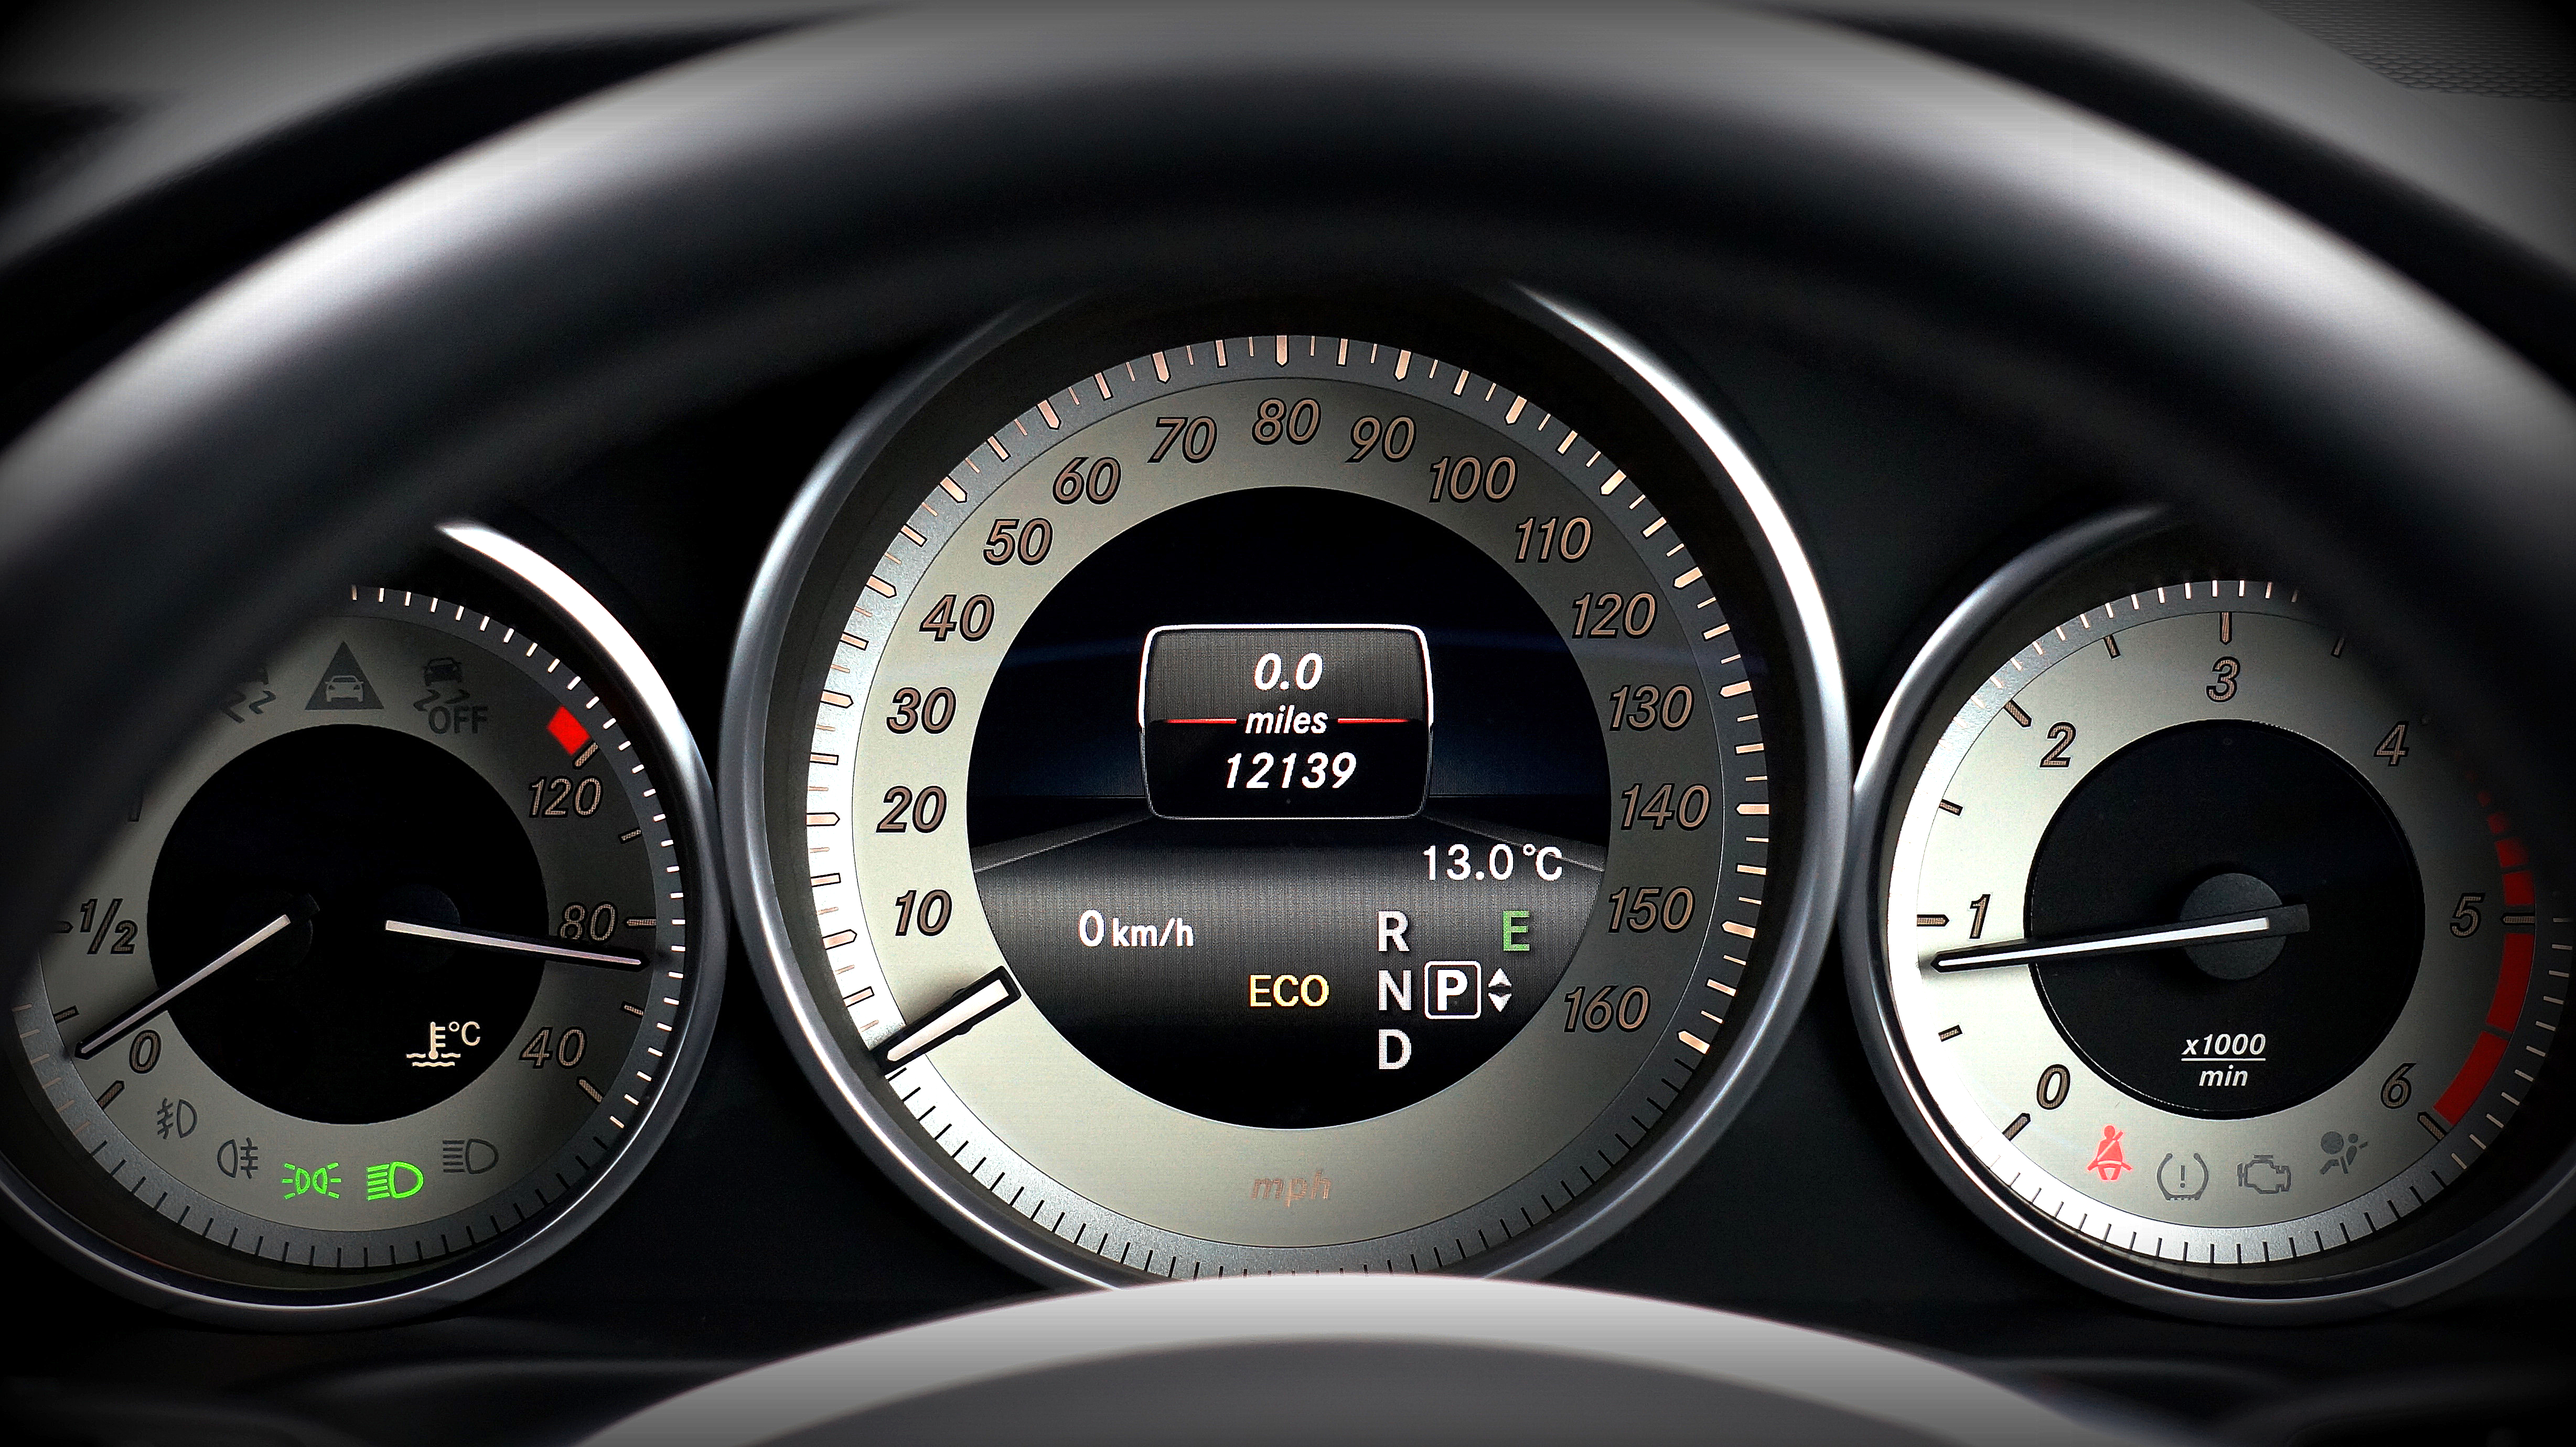
car, wheel, automobile, vehicle, dashboard, speedometer, odometer, automotive, sports car, close up, supercar, sedan, mercedes benz, city car, sport utility vehicle, land vehicle, automobile make, luxury vehicle, family car, executive car, sports sedan, personal luxury car